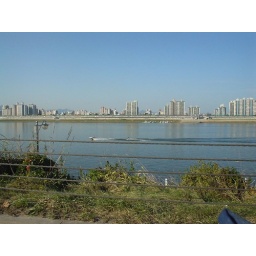
it was took by my wife, on the road no 88. look. motor boat leads the water-skiing